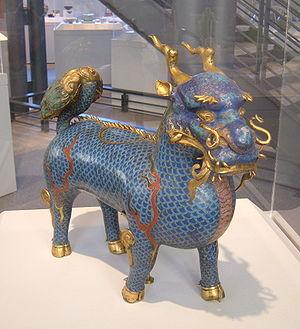
Le qilin, k'ilin, kiling ou kirin est un animal composite fabuleux issu de la mythologie chinoise possédant plusieurs apparences. Il tient généralement un peu du cerf et du cheval, possède un pelage, des écailles ou les deux, et une paire de cornes ou une corne unique semblable à celle du cerf. Créature cosmogonique, symbole d'harmonie et roi des animaux à pelage, il ne réside que dans les endroits paisibles ou au voisinage d’un sage, et en découvrir un est toujours un bon présage. Il apparaît dans les textes avec une corne unique, et son nom est souvent traduit par licorne dans les langues occidentales, bien qu'il ne s'agisse pas d'une caractéristique essentielle de la créature.